Andrée Jacob

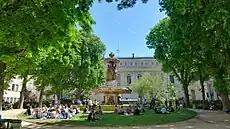

Andrée Jacob became head of the archives department at the ministère des Anciens combattants (Ministry of Veterans' Affairs). In 1963 she was elected deputy mayor of the 2nd arrondissement of Paris. From 1965 to 1985, she worked as a journalist for the newspaper Le Monde, where she wrote a column "Chronique sur le vieux Paris" about the history of Paris in the past and Parisian urban planning.